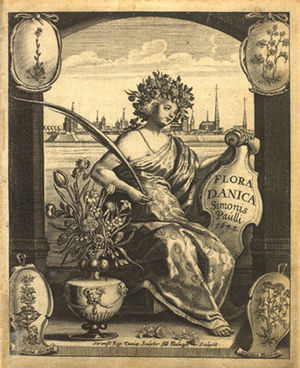
Flora Danica Det er: Dansk Urtebog / Illustrationer fra Paullis Flora Danica
Flora Danica Det er: Dansk Urtebog 1648, af lægen Simon Paulli. En urtebog på dansk, udgivet efter kongelig foranledning for at give almindelige mennesker, som ikke havde råd til at søge læge, mulighed for at få kundskab om planternes virkninger.